Armed Forces of Belarus

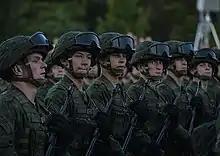
Troops of the Territorial Army of Belarus.

The Special Forces of Belarus is the airmobile and strategic deterrence force. It has been a participant in conflicts such as the United Nations Interim Force in Lebanon and the Libyan Civil War (2011).